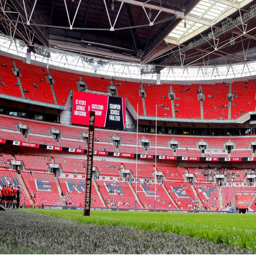
stadium ahead of the final